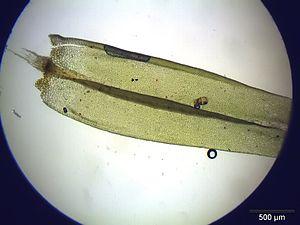
Aulacomnium palustre est une espèce de mousse de la famille des Aulacomniaceae.